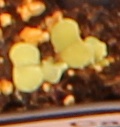
Label: Canola